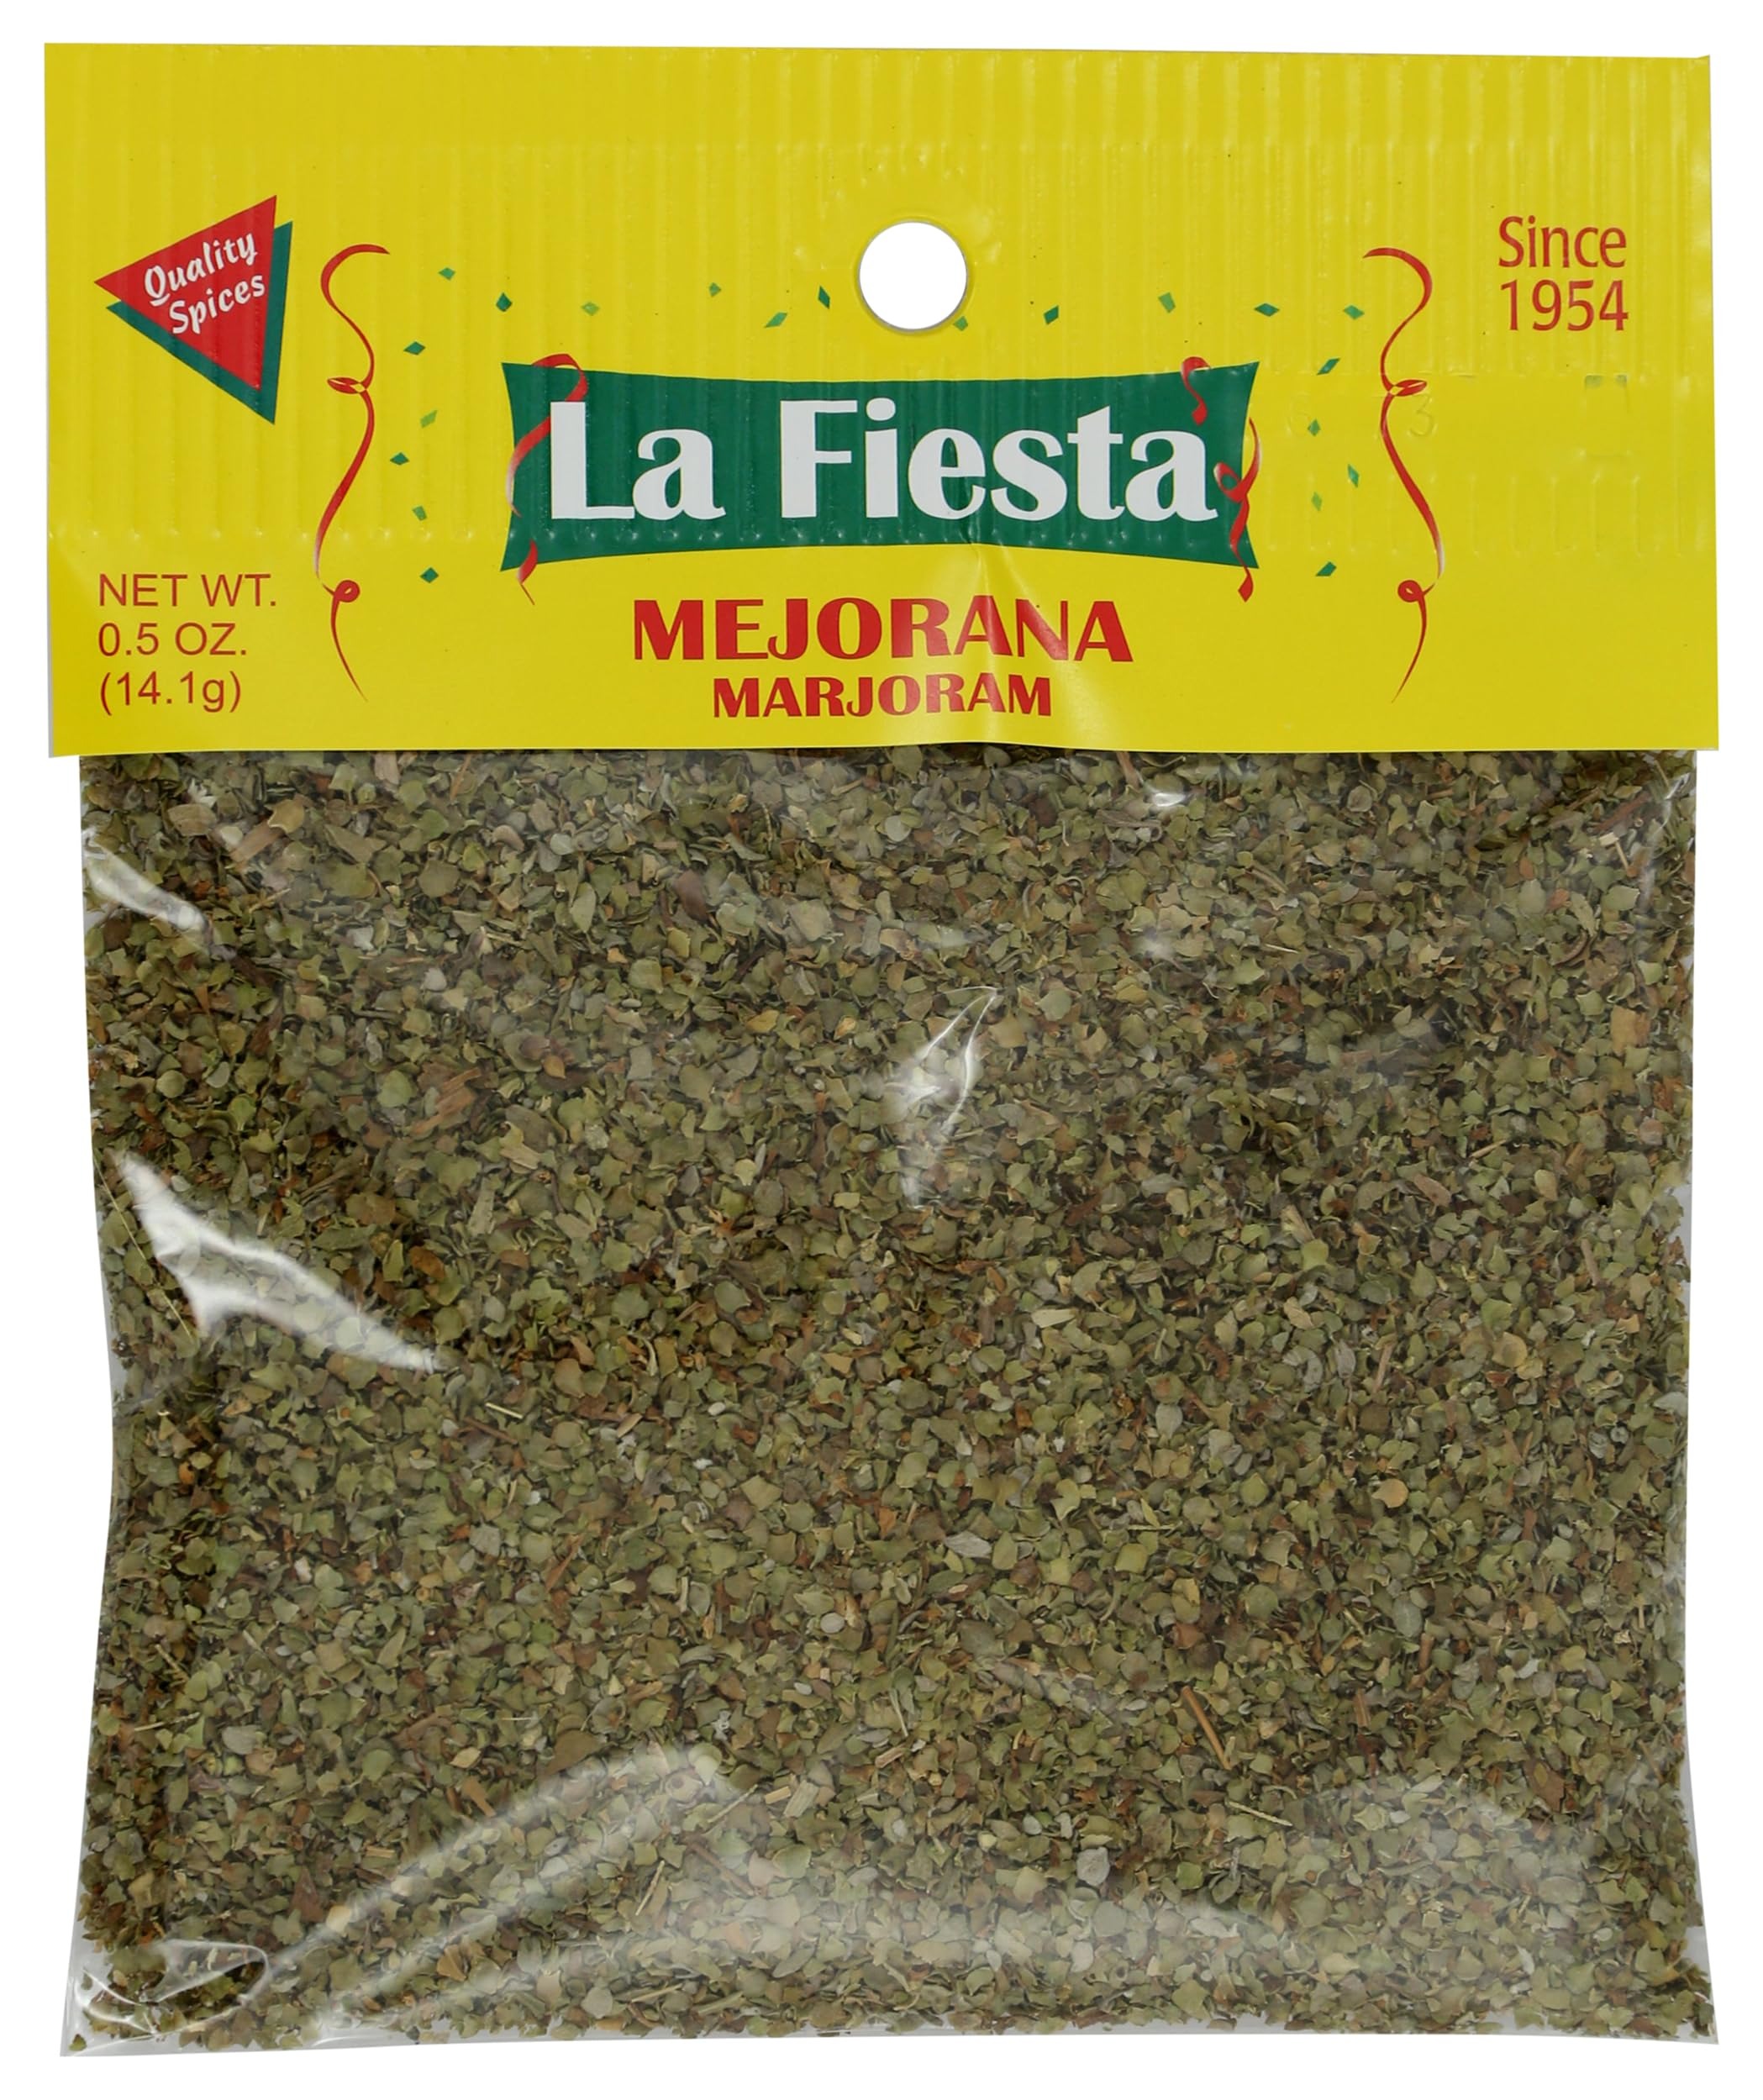
Item Name: La Fiesta, Marjoram, 0.5 Ounce
Product Description: Marjoram Spices And Herbs
Value: 0.5
Unit: Ounce

Price: 1.08